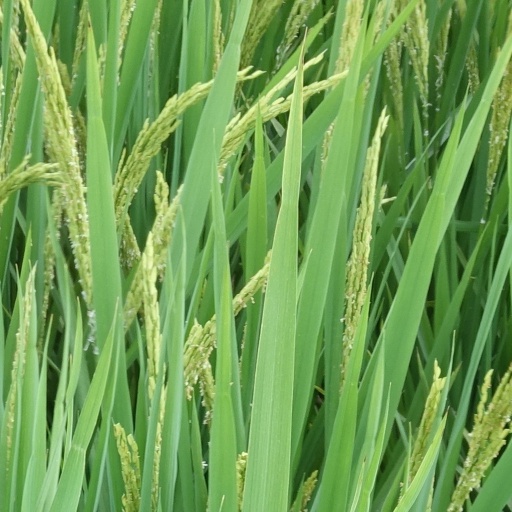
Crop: rice